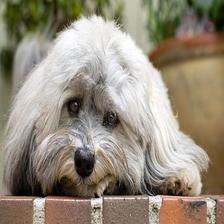
Species: dog
Breed: havanese